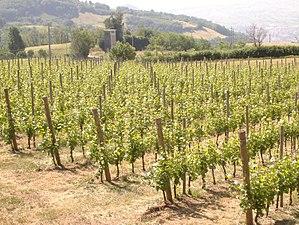
La Vénétie est une région viticole du nord-est de l'Italie.